Holmes–Foster–Highlands Historic District

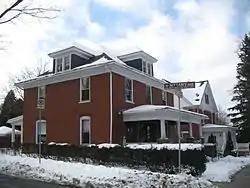
Houses at the corner of W. Nittany Ave. and S. Atherton St. in 2013

The Holmes–Foster–Highlands Historic District is a national historic district located in State College, Centre County, Pennsylvania. It was added to the National Register of Historic Places in 1995.